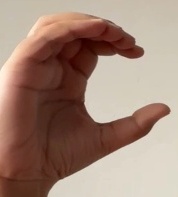
ASL sign: C